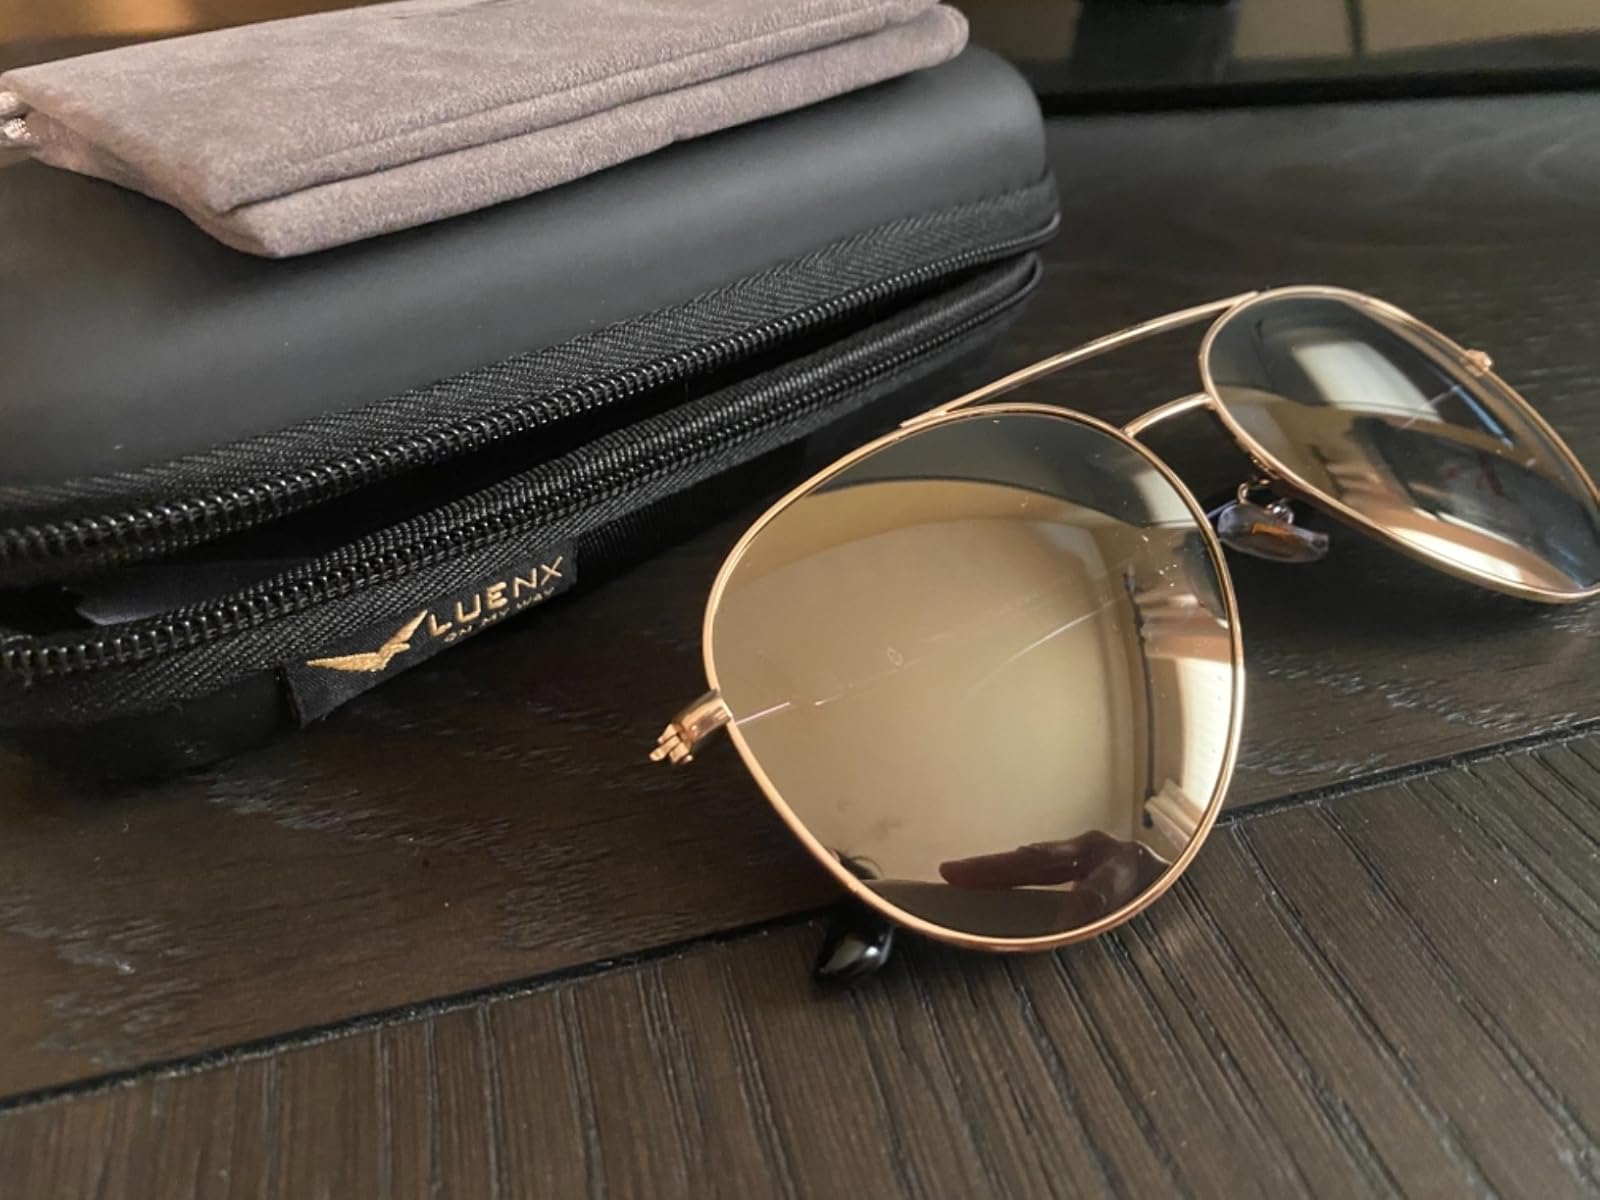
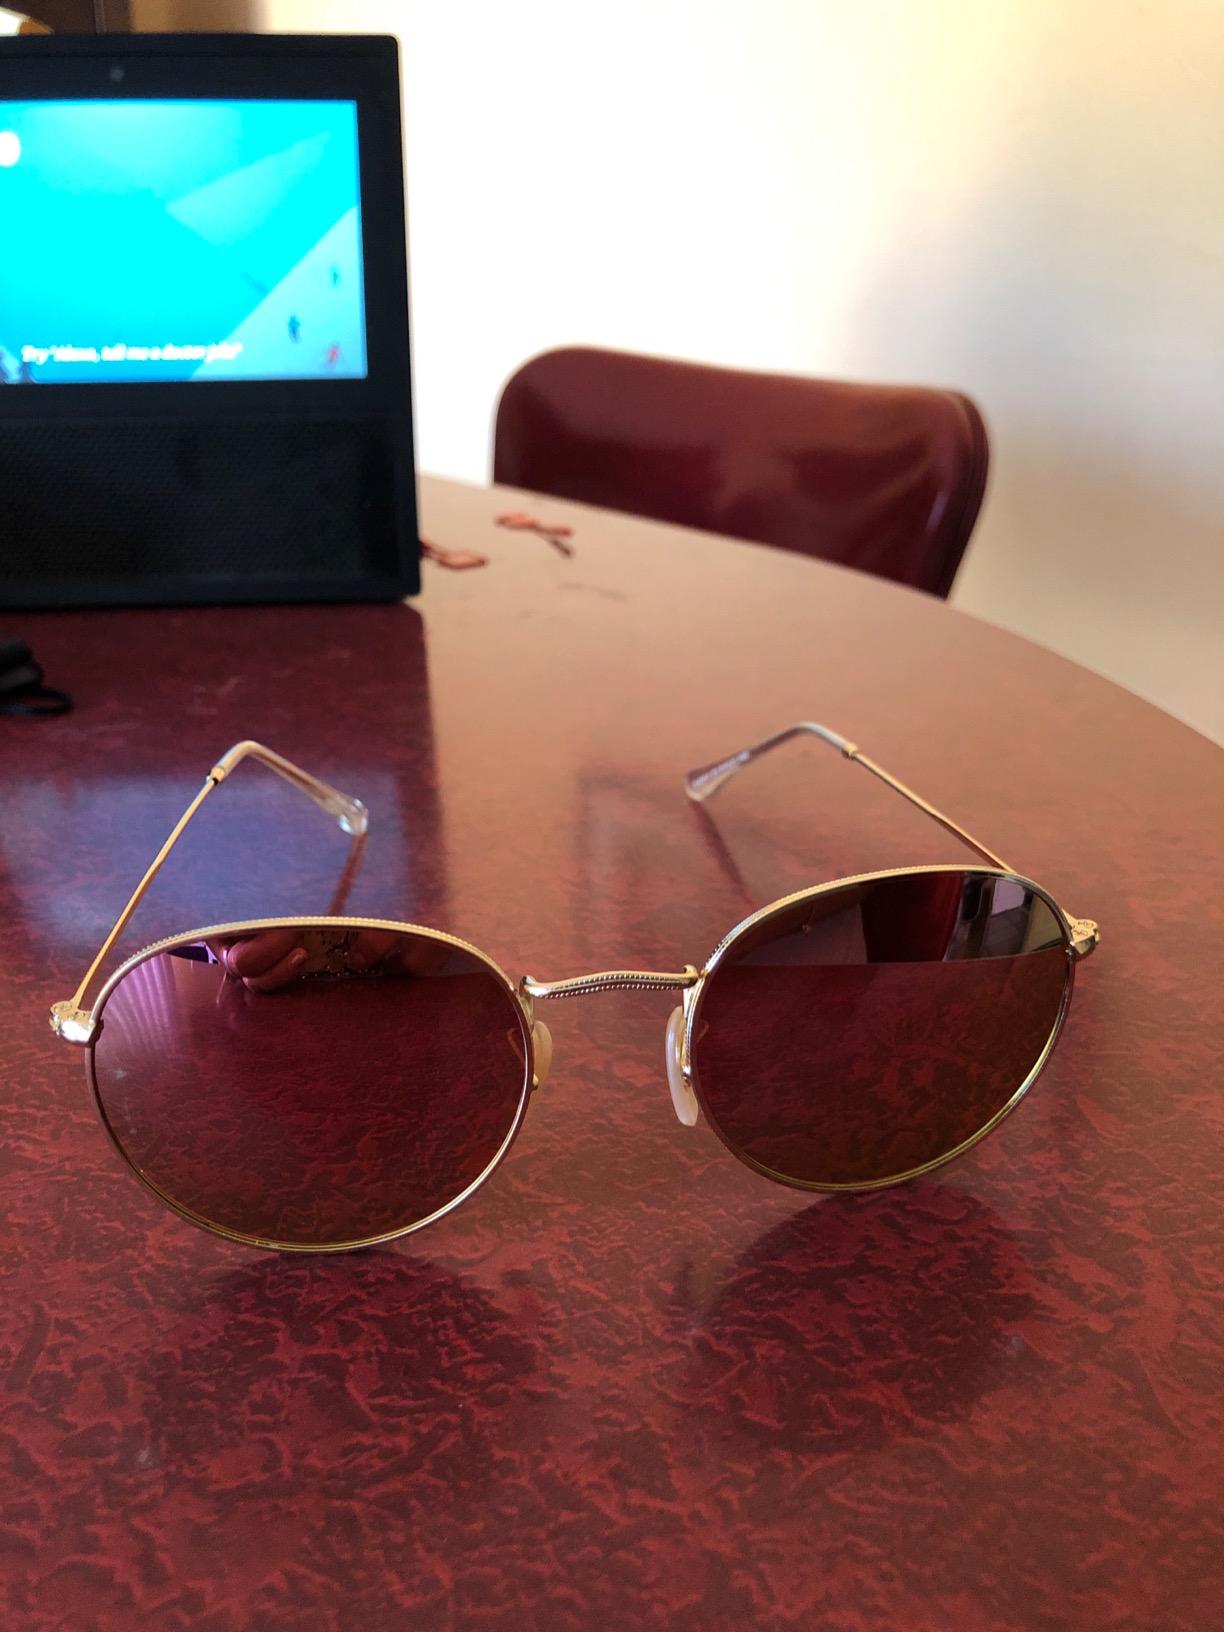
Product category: accessories_sunglasses
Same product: no